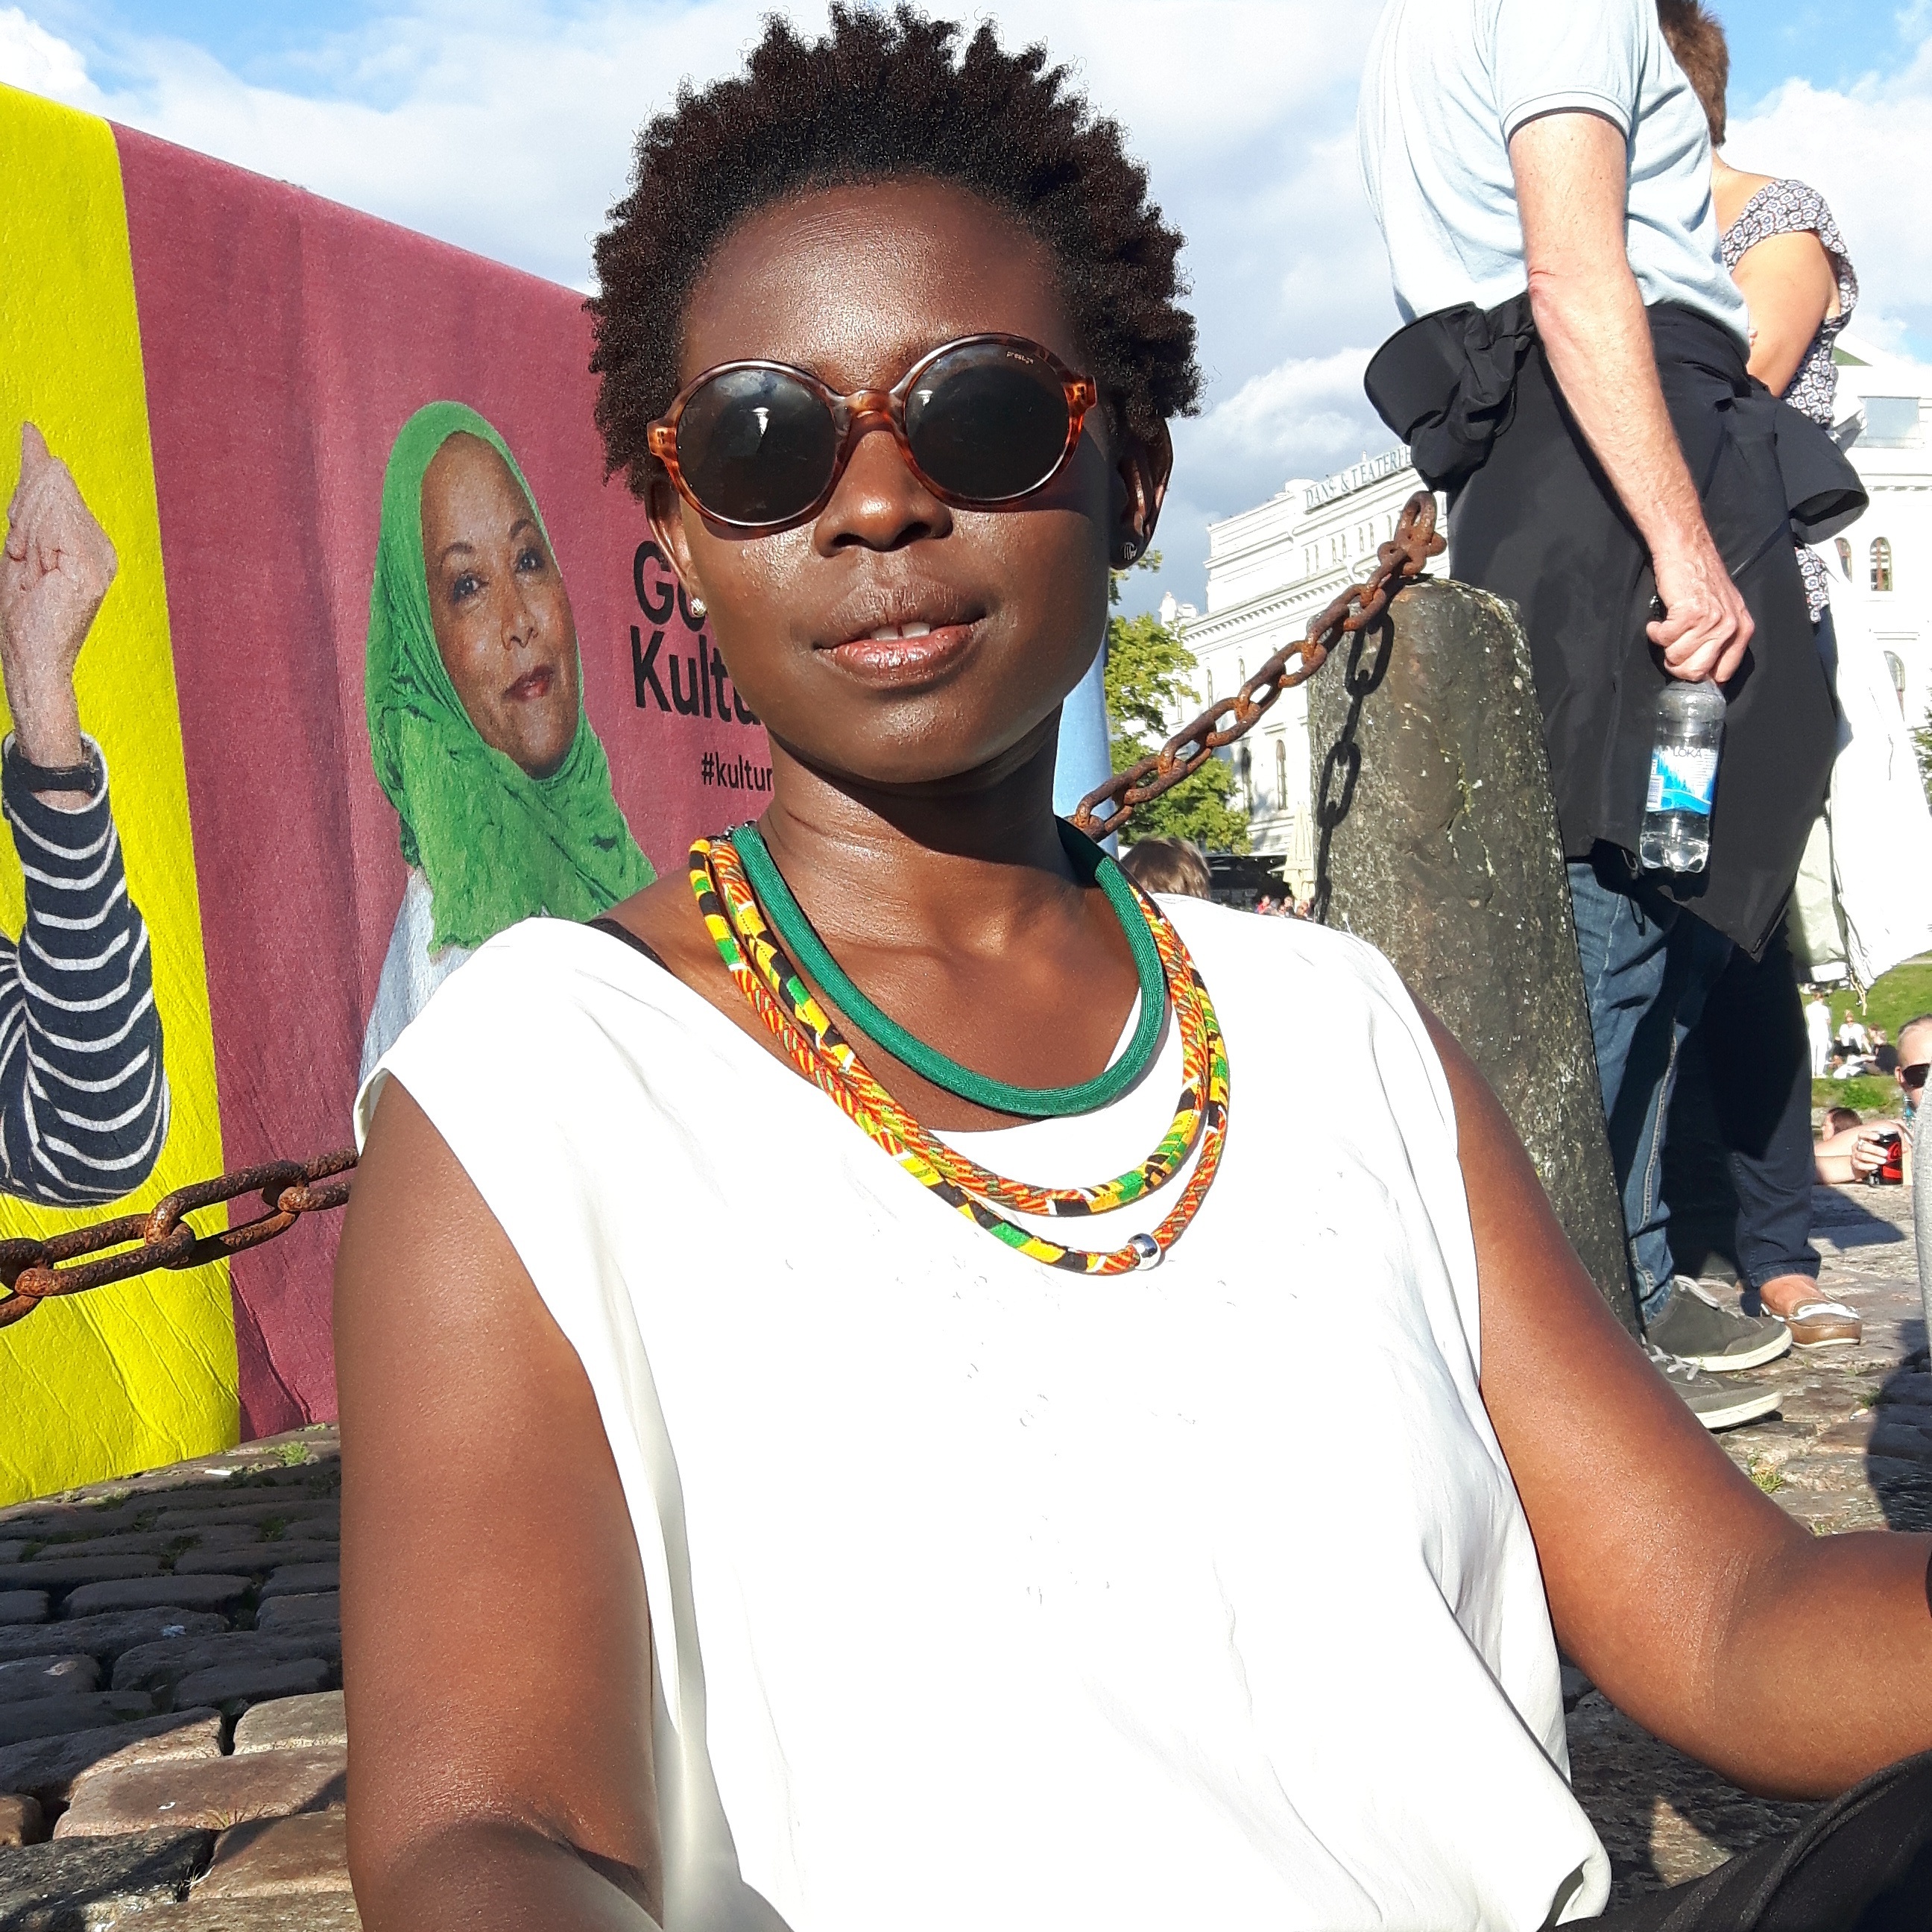
people, hairstyle, festival